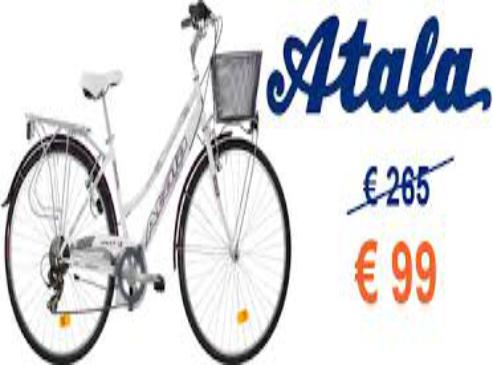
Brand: Atala
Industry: Transportation